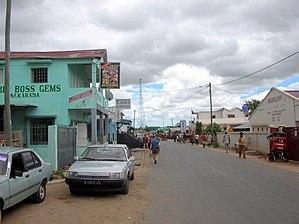
Rue principale de Sakaraha, Madagascar
Sakaraha est une commune urbaine malgache, chef-lieu du district de Sakaraha, située dans la partie centre-est de la région d'Atsimo-Andrefana.